Newcastle, Washington

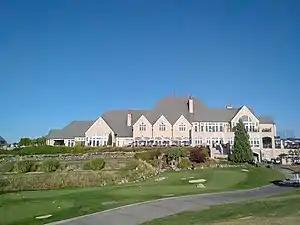
Newcastle golf clubhouse

The city has an active trail-building community, creating a system of trails that are being integrated into new housing developments and parks. Most of the trail-work has been completed by volunteers and the Washington Conservation Corps, sponsored by the city of Newcastle. The trail system will eventually lead all the way to Lake Washington to the west, in conjunction with Renton, and is already connected to Cougar Mountain Regional Wildland Park to the east, which is in unincorporated King County.